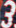
Number: 3